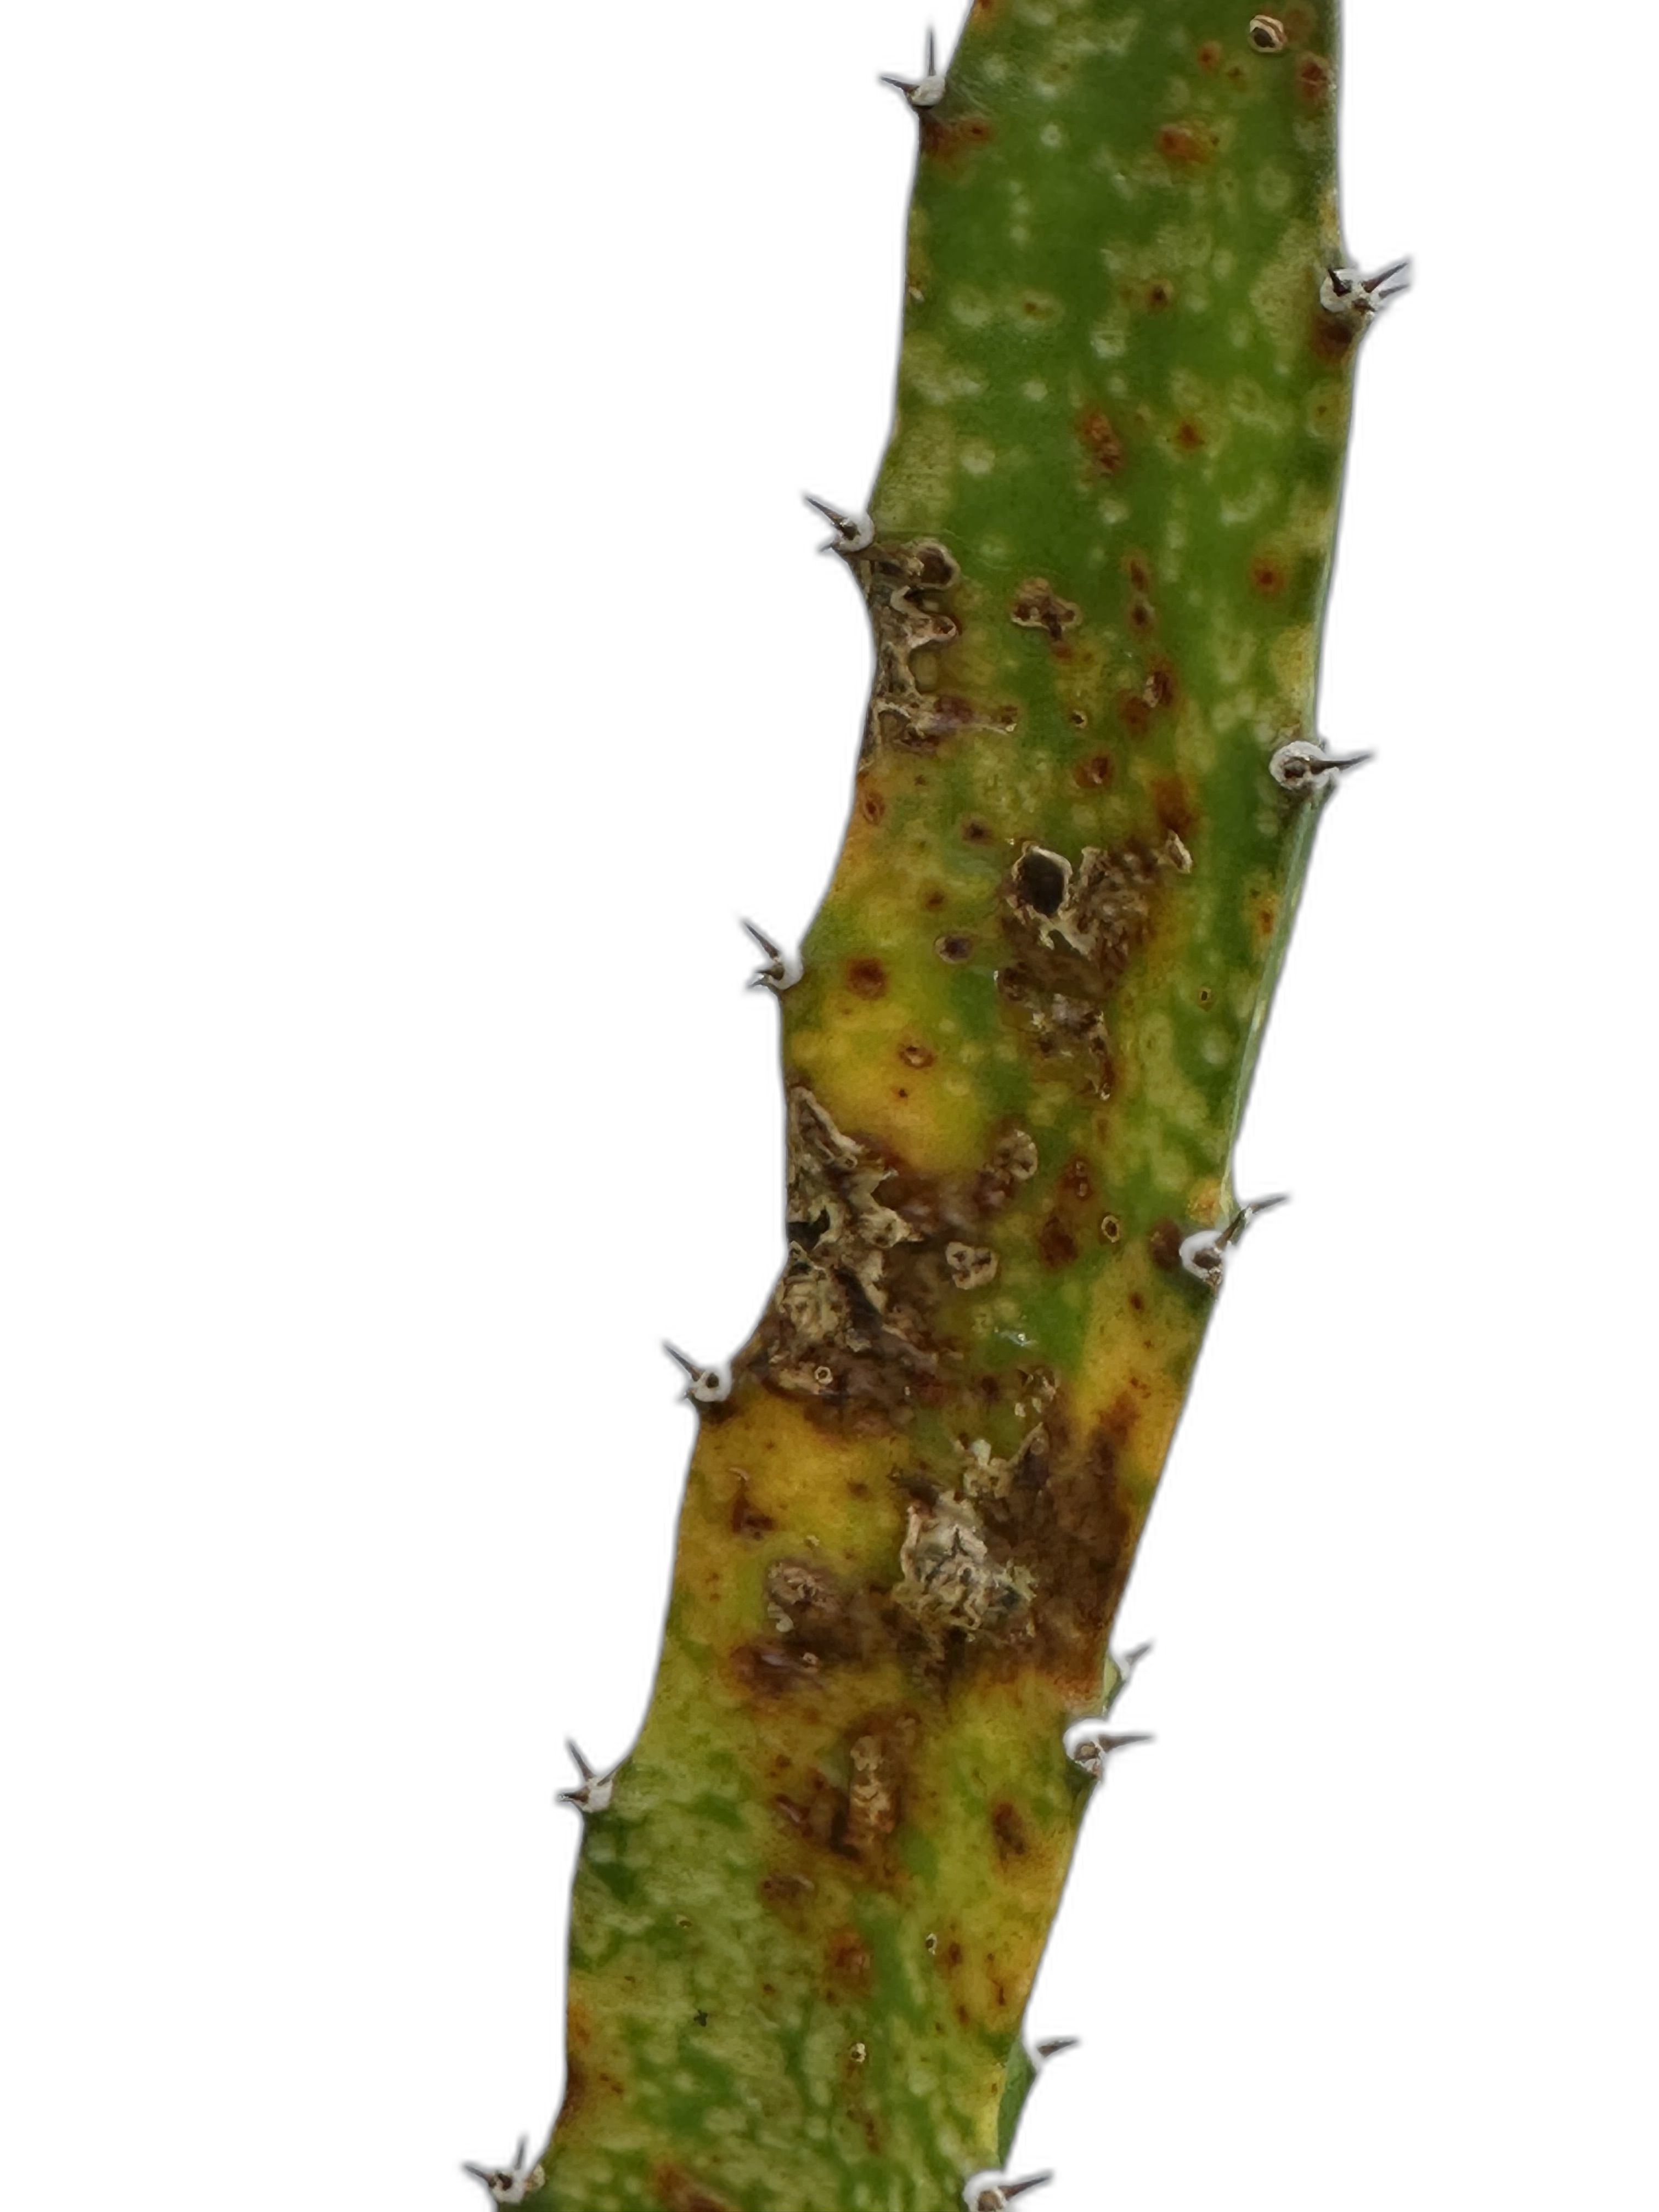
Label: Bad leaf